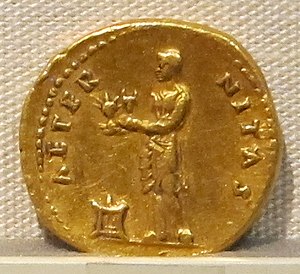
Aeternitas
Aeternitas i form af en fugl (Fugl Føniks) på hænderne af Vespasian illustreret på en guldmønt
Aeternitas er i den romerske mytologi gudinde for evigheden. Hun var symboliseret ved Fugl Føniks eller en orm/slange der rullet sammen i en cirkel bider sin egen hale.